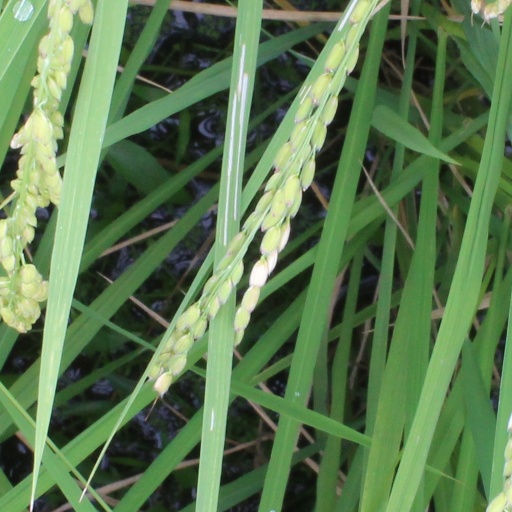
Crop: rice